Jing-Mei White Terror Memorial Park

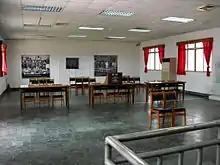
The museum interior

The Jing-Mei White Terror Memorial Park is a museum in Xindian District, New Taipei City, Taiwan.